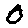
Label: 0